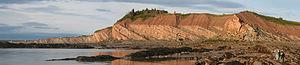
Fue montrant les 600 mètres de la base de la formation de Joggins, en Nouvelle Écosse (Canada). Ces falaises du carbonifère sont un site naturel inscrit au Patrimoine mondial de l'UNESCO. Les lits inclinés de Joggins sont recouverts par des dépôts glaciaires rougeâtres (till) du Pléistocène.
Le patrimoine géologique est un sous-ensemble du patrimoine naturel. Il « englobe tous les objets et sites qui symbolisent la mémoire de la Terre, de l’infra-microscopique au point de vue : les traces de vie, les roches et minéraux, les structures, les indices de climat, l’évolution des sols, des sous-sols et des paysages passés ou actuels». Il comprend notamment l'ensemble des sites naturels d'intérêts géologiques, mais également les collections et autres objets et « curiosités géologiques ». Le terme géologie est à prendre dans son acception la plus large, regroupant l'ensemble de la géodiversité. Il inclut donc la sédimentologie, la paléontologie, la minéralogie, la tectonique, la géomorphologie etc. Son caractère patrimonial, scientifique, pédagogique, historique ou autre, peut justifier de son recensement dans le cadre d'un inventaire du patrimoine naturel et dans certains cas, de sa protection.